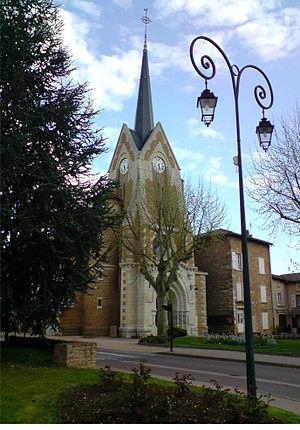
Église d'arnas (69).
Arnas est une commune française située dans le département du Rhône, en région Auvergne-Rhône-Alpes.
La communauté d'agglomération de Villefranche-sur-Saône est une ancienne communauté d'agglomération française, située dans le département du Rhône en région Rhône-Alpes.
La communauté d'agglomération Villefranche-Beaujolais-Saône est une structure intercommunale française, qui, depuis 2019, regroupe 18 communes de l'agglomération de Villefranche-sur-Saône situées dans les départements du Rhône et de l'Ain, en région Auvergne-Rhône-Alpes.